Hollywood Babylon

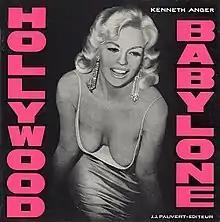
First edition (French)

Hollywood Babylon is a book by avant-garde filmmaker Kenneth Anger, which details the purported scandals of famous Hollywood denizens from the 1900s to the 1950s. The book was banned shortly after it was first published in the U.S. in 1965, and remained unavailable until reprinted ten years later. Upon its second release in 1975, "The New York Times" said of it, "If a book such as this can be said to have charm, it lies in the fact that here is a book without one single redeeming merit." "The Daily Beast" described Anger's book as "essentially a work of fiction. There is no doubt that many—if not all—of the stories Anger shares in his slim bible have no merit." Film historian Kevin Brownlow repeatedly criticized the book, citing Anger as saying his research method was "mental telepathy, mostly".